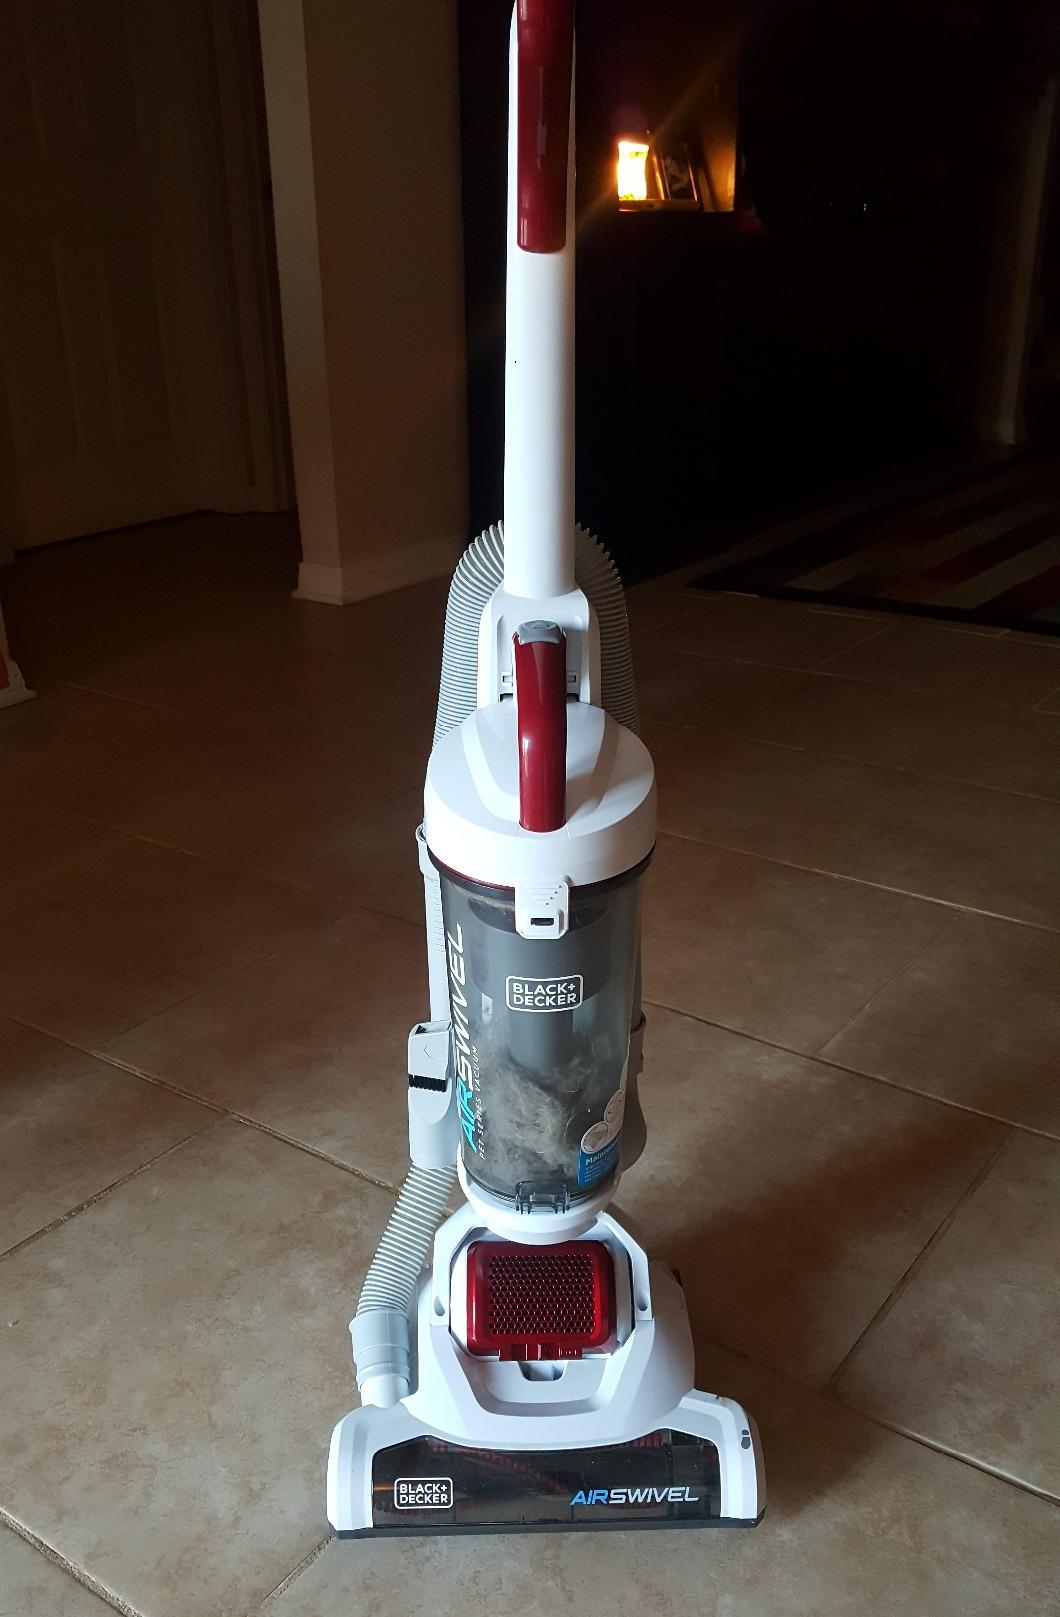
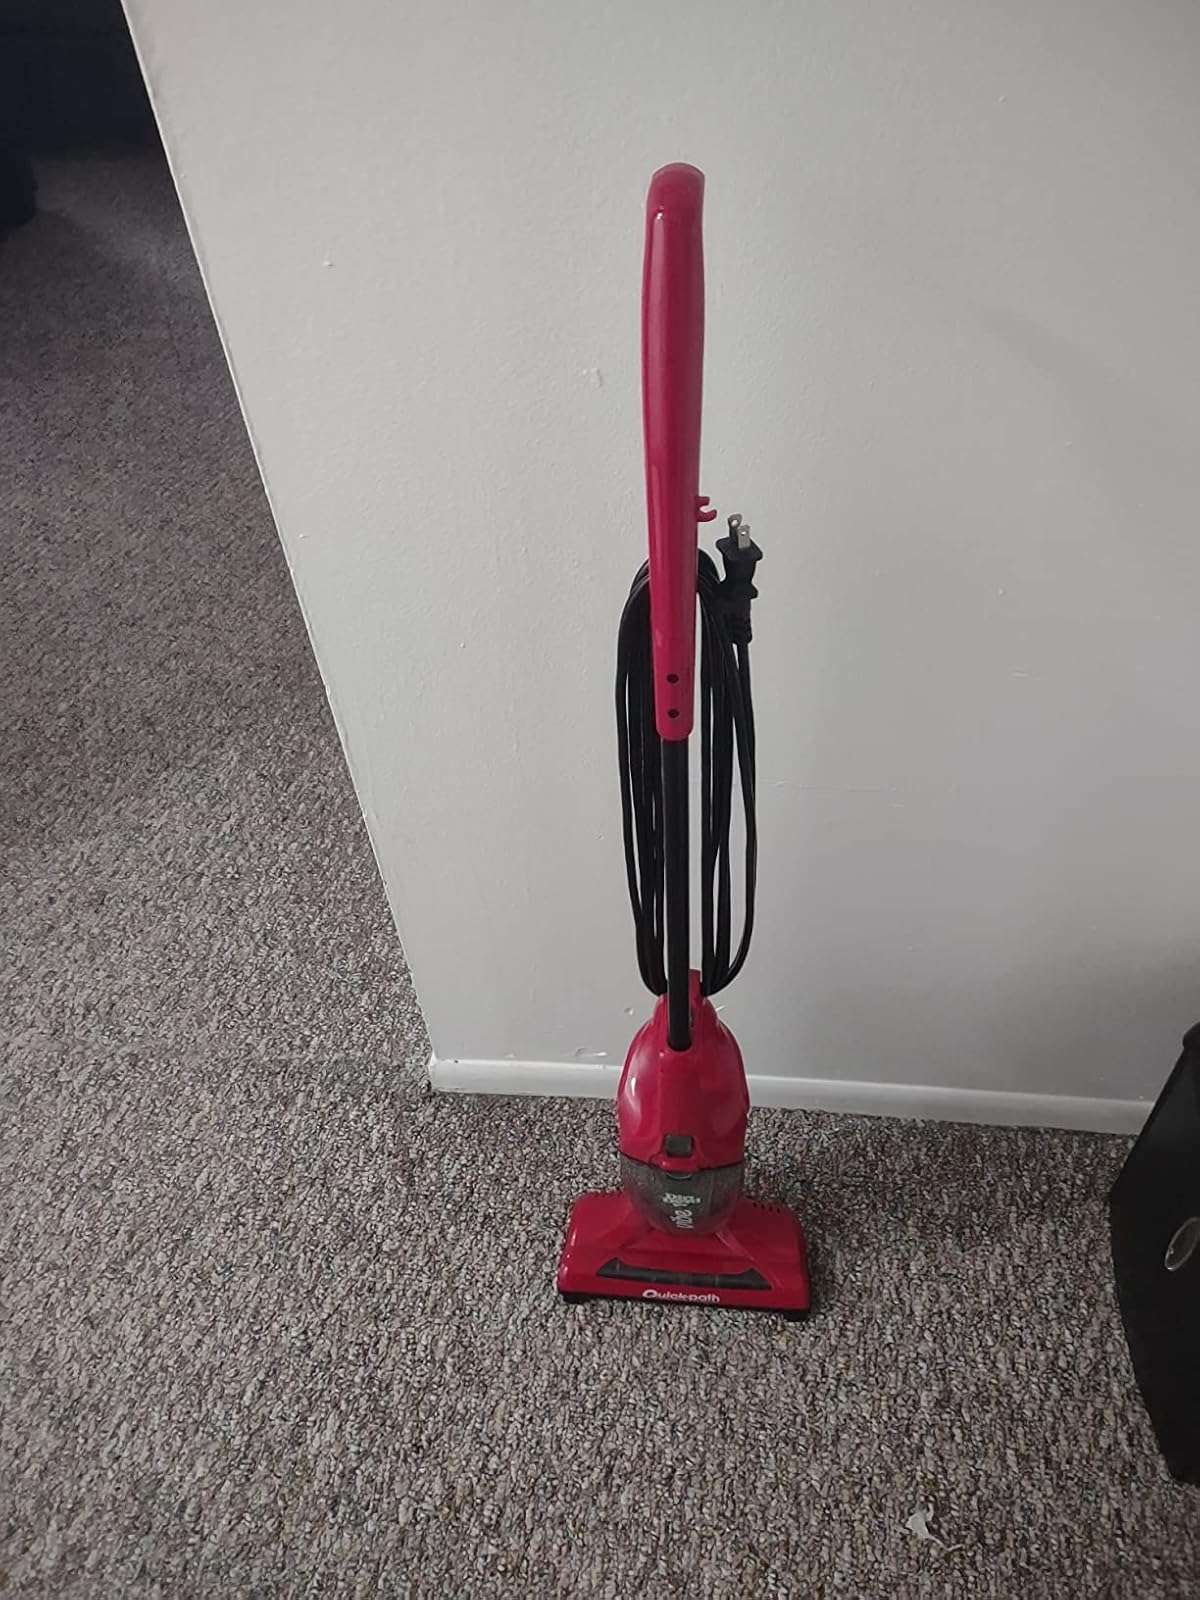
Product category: items_vacuum
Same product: no